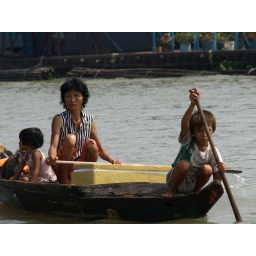
Family in boat at lake near Siem Reap, Cambodia